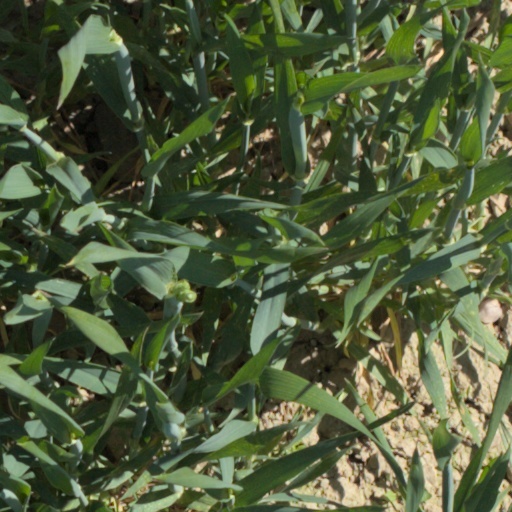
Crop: wheat